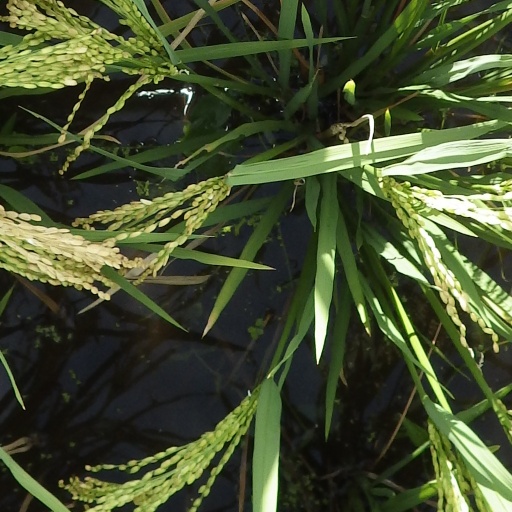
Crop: rice